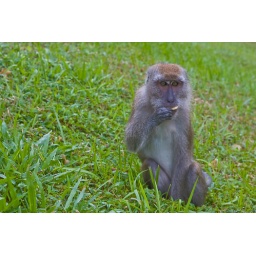
There are plenty of monkeys running around the reservoir and its surrounding forest